Southern Ohio Lunatic Asylum

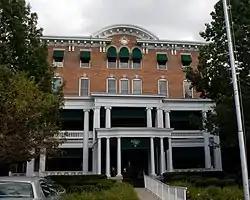

The Southern Ohio Lunatic Asylum is an historic structure at 2335 Wayne Ave. in Dayton, Ohio. It was added to the National Register of Historic Places on November 15, 1979.